Anna-Marie Ondaatje

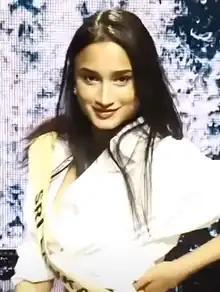
Anna-Marie Ondaatje in 2021

Anna-Marie Suzanne Quint Ondaatje (born 1 September 2000) is a Canadian-born female rhythmic gymnast of Sri Lankan descent. She has competed in national level competitions in Canada; she represented Canada internationally before switching to compete for Sri Lanka. She became the first rhythmic gymnast to represent Sri Lanka at the Commonwealth Games at the 2018 Commonwealth Games, where she was one of just four female gymnasts to represent Sri Lanka.